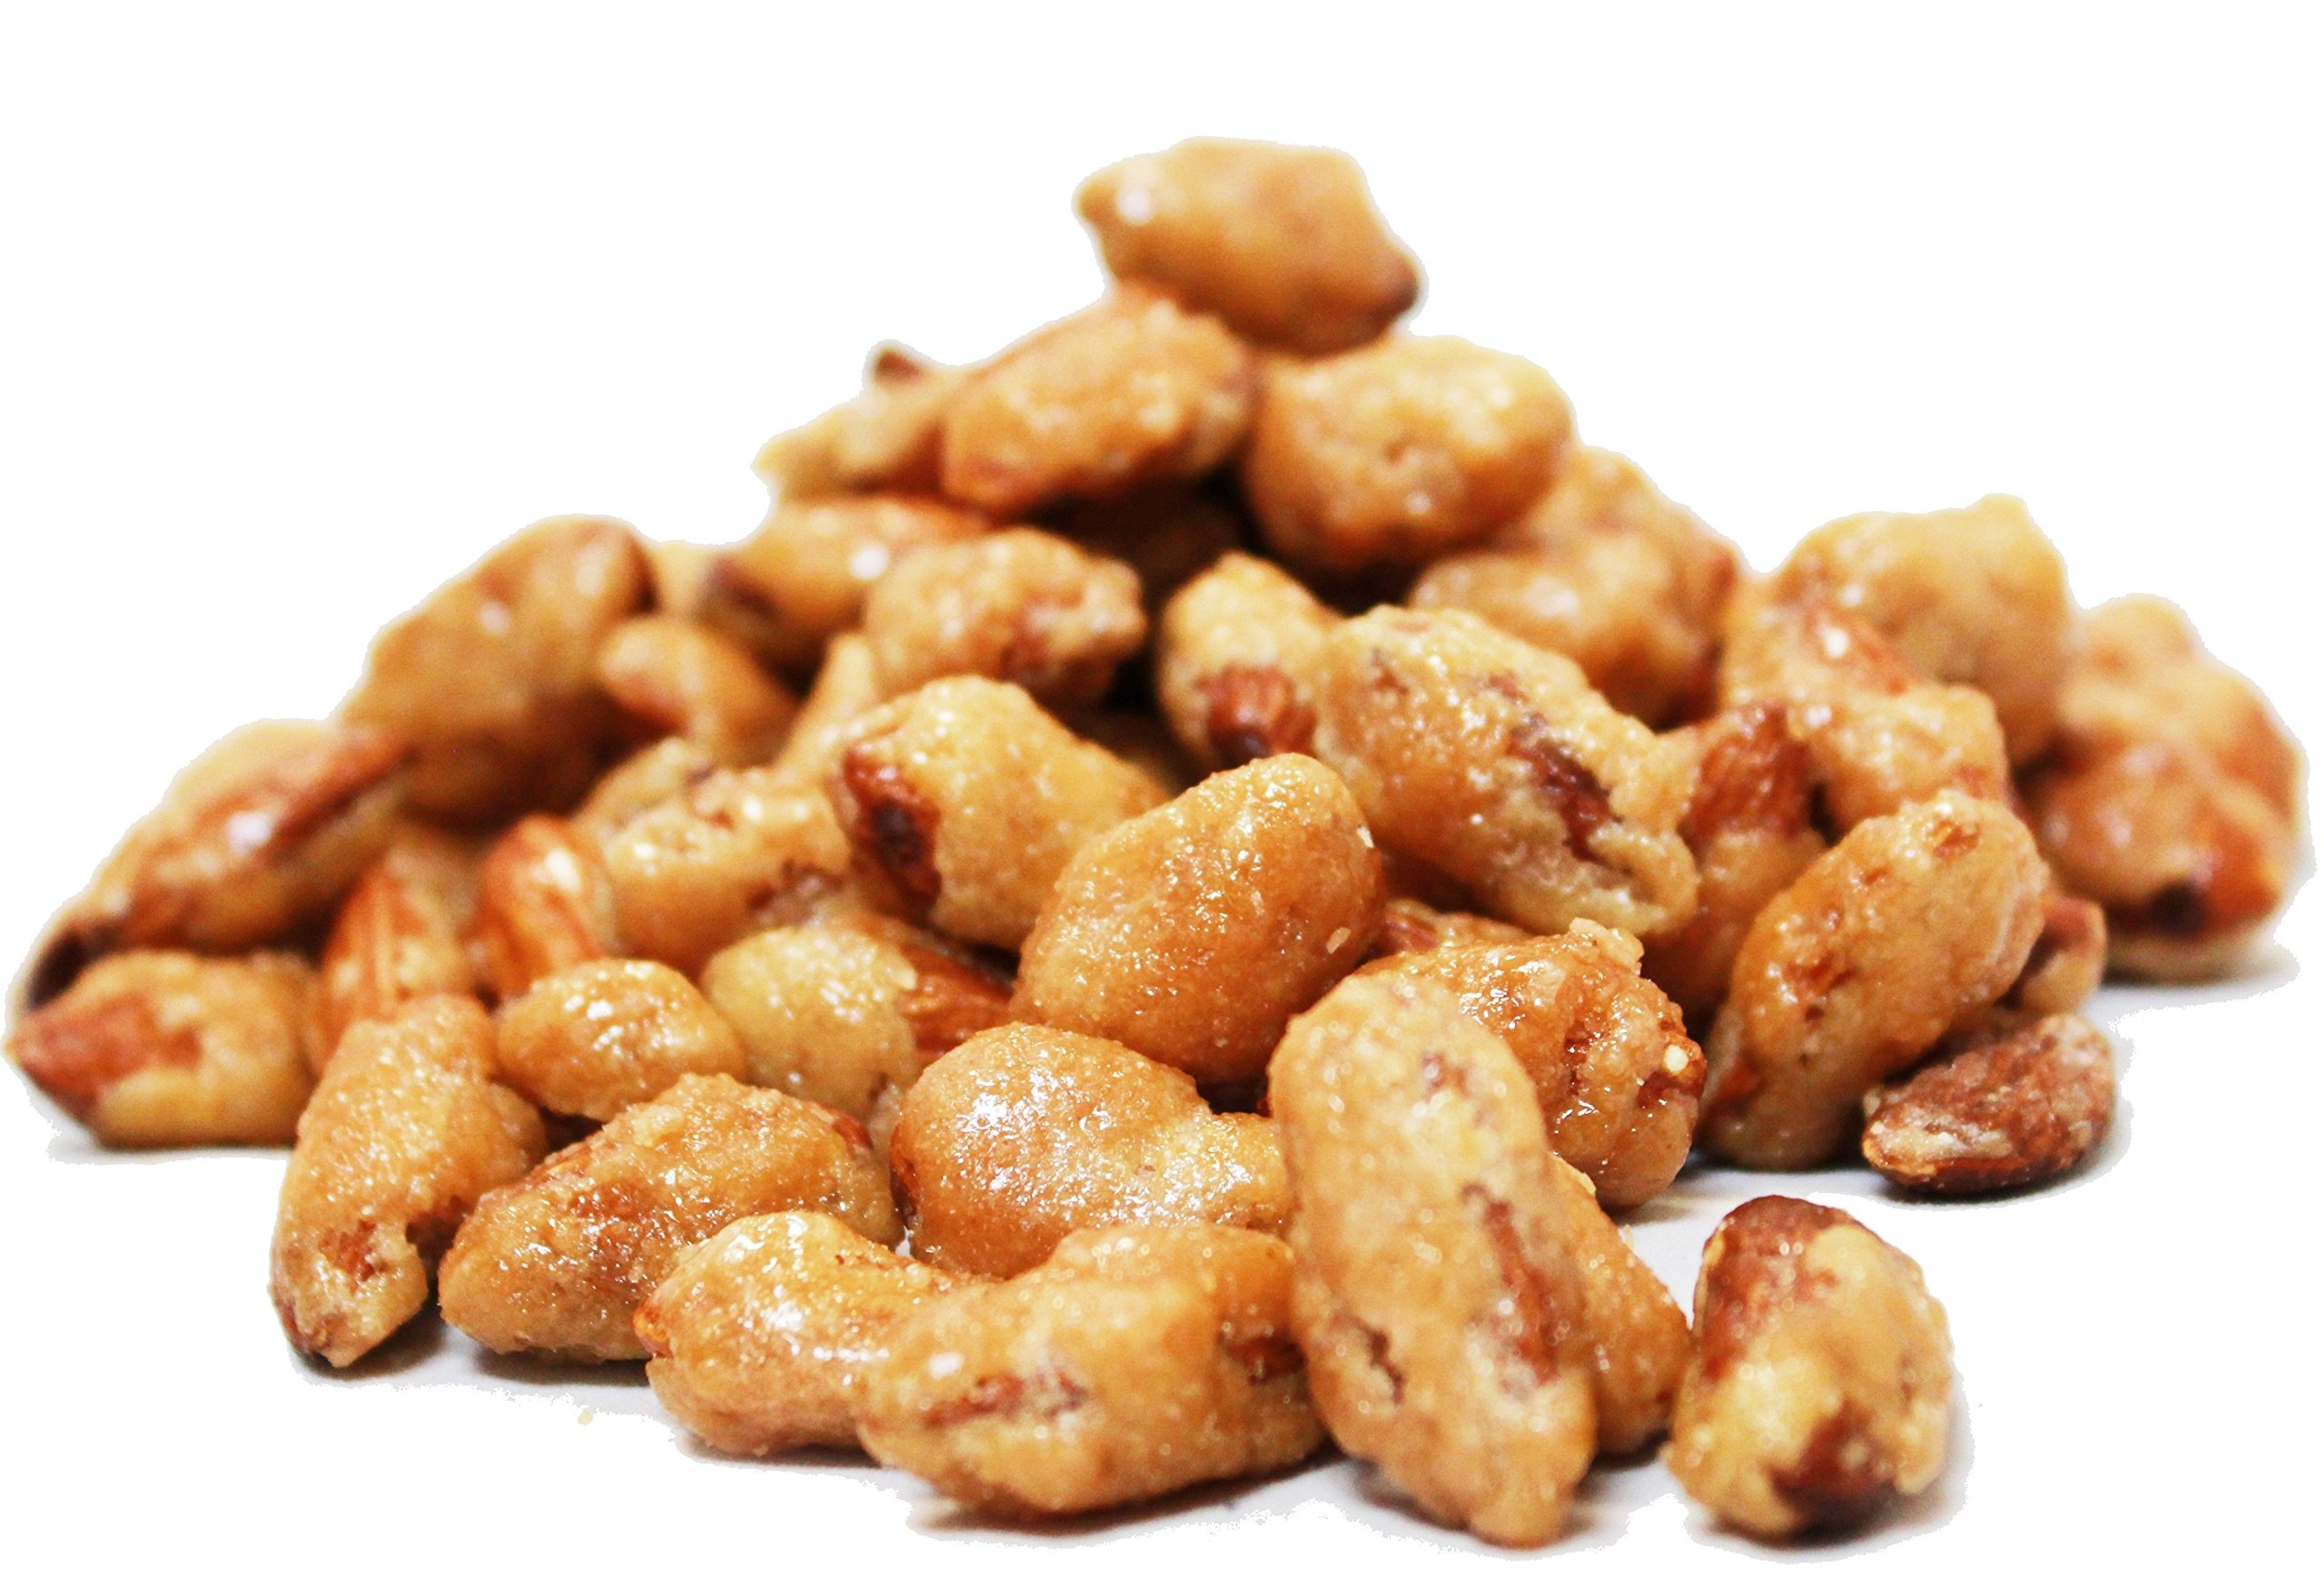
Item Name: Cinnamon Flavored Toffee Covered Almonds by It's Delish, 10 lbs Bulk
Bullet Point 1: DELICIOUS Mouthwatering Cinnamon Flavored Toffee Coated Almonds
Bullet Point 2: VALUE SIZE Ten Pounds (160 Oz) bulk bag Its Delish brand
Bullet Point 3: GET SNACKING Our toffee candy coated nuts will have you snacking away!
Bullet Point 4: WONDERFUL TREAT Candy bar, party favors, weddings, birthdays, baby showers and for any occasion
Bullet Point 5: KOSHER Certified Kosher OU Parve Non-dairy Vegan Made in the USA Order from the factory direct!
Value: 1.0
Unit: Count

Price: 71.99